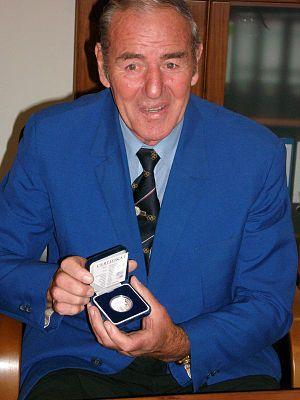
Josef Němec est un boxeur tchèque né le 25 septembre 1933 à České Budějovice et mort le 10 septembre 2013.